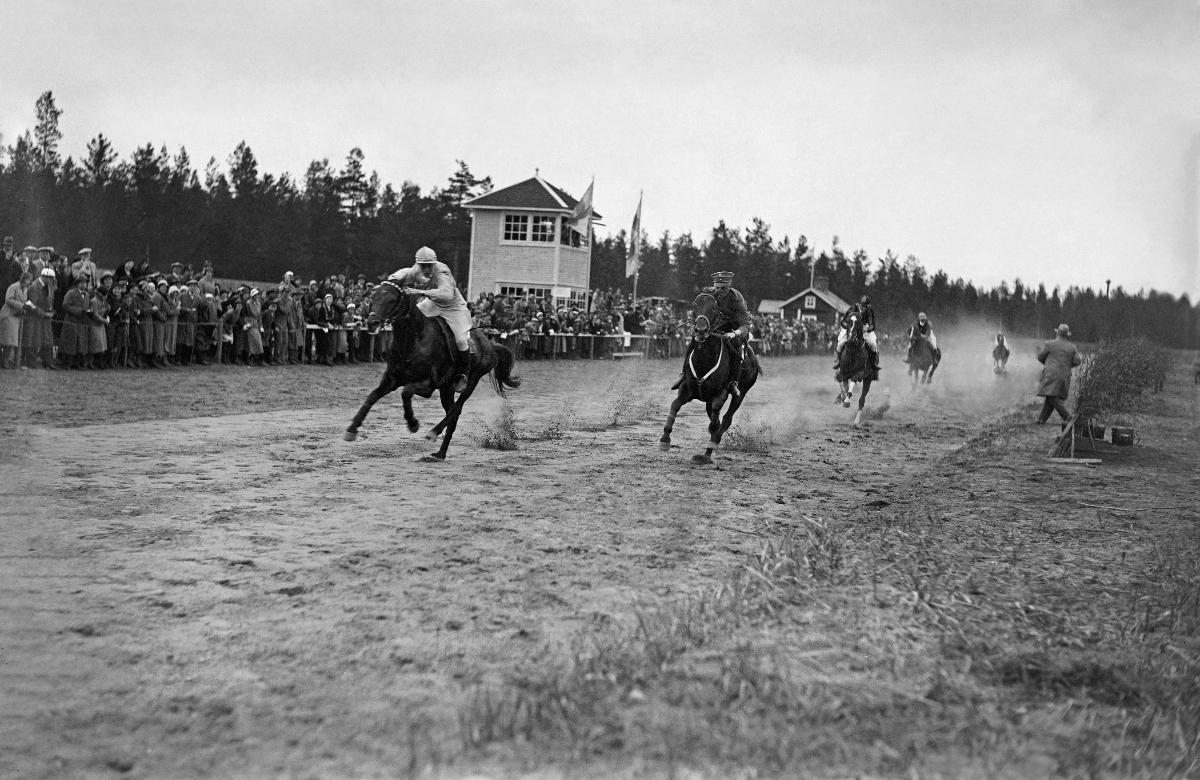
Ratsastusjuhlat Tuusulassa
Ryttarfesten i Tusby; Riding festivity i Tuusula
sisällön kuvaus: Ratsastusjuhlat Tuusulassa 22.5.1932. Kiitolaukka täysverisille hevosille. Lavonius johtaa ennen Bäckmania ja Fröjdmania, neljännessä totojuoksussa hieman lähdön jälkeen. content description: Riding festivity in Tuusula 22.5.1932. Lavonius leads before Bäckman and Fröjdman shortly after the start of fourth gee gee run. innehållsbeskrivning: Ryttarfest i Tusby 22.5.1932. Lavonius leder före Bäckman och Fröjdman kort efter starten i fjärde totoloppet.
Kuvaaja: Sundström, Hugo, kuvaaja
Vuosi: 1932
Paikka: Suomi, Uusimaa, Tuusula
Aiheet: ratsastus; kilpailut; hevonen; yleisö; HBL; horse riding; competitions; horse; sports; riding; competition; contest; riders; horses; audience; ridning; tävlingar; häst; sport; idrott; ridtävlingar; hästar; ryttare; åskådare; publik